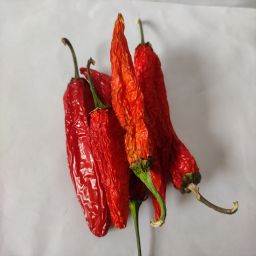
Crop: New Mexico Green Chile
Quality: Dried